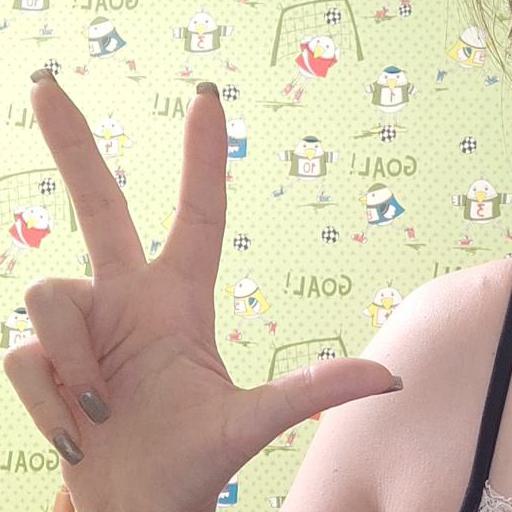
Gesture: three2